W.W. Thorne Stadium

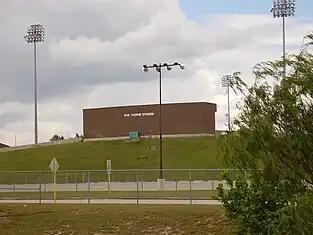
Pre-renovation exterior of Thorne Stadium

Thorne Stadium has been home for several successful football teams since its opening in 1979. The Aldine Mustangs won the 1990 Texas Class 5A Regular Division state title and ESPN (in conjunction with the National Prep Poll) named them its mythical national high school football champs that season as well. Aldine had also advanced to the Class 5A Finals in 1989. The MacArthur Generals reached the 1993 Class 5A Division II Finals while the Eisenhower Eagles made it to the 1999 Class 5A Division I championship game.